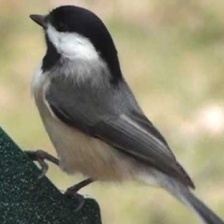
Species: BLACK-CAPPED CHICKADEE
Scientific name: POECILE ATRICAPILLUS
ImageNet parent category: chickadee